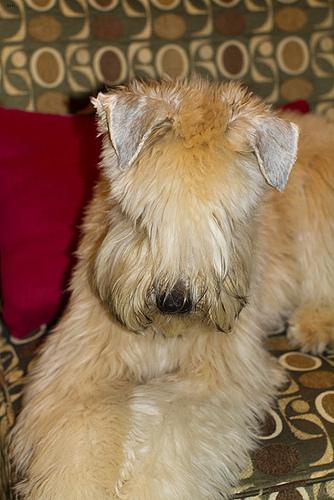
Breed: wheaten terrier